Thaeng yuak

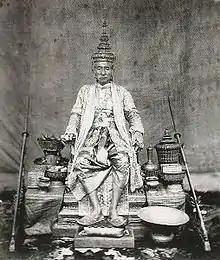
The portrait of King Rama IV, Mongkut

The history of "thaeng yuak" is still unclear because the date and the first province where "thaeng yuak" was invented are not recorded. There is a little information that could be used to estimate the timeline of it. Yet, the only information that could state the oldest period of "thaeng yuak" is the Thai poem name Khun Chang Khun Phaen. It is the epic poem that was written in the Ayutthaya period (in the middle of 17th century). In the Khun Chang Kun Phaen poem, "thaeng yuak" is mentioned in the Funeral of Wan Tong chapter when Khun Phaen ( the main character) decided to arrange the formal funeral for Wan Tong, one of his lovers.